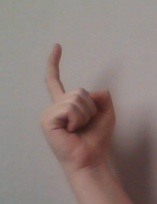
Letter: ra